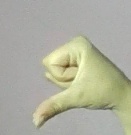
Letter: waw